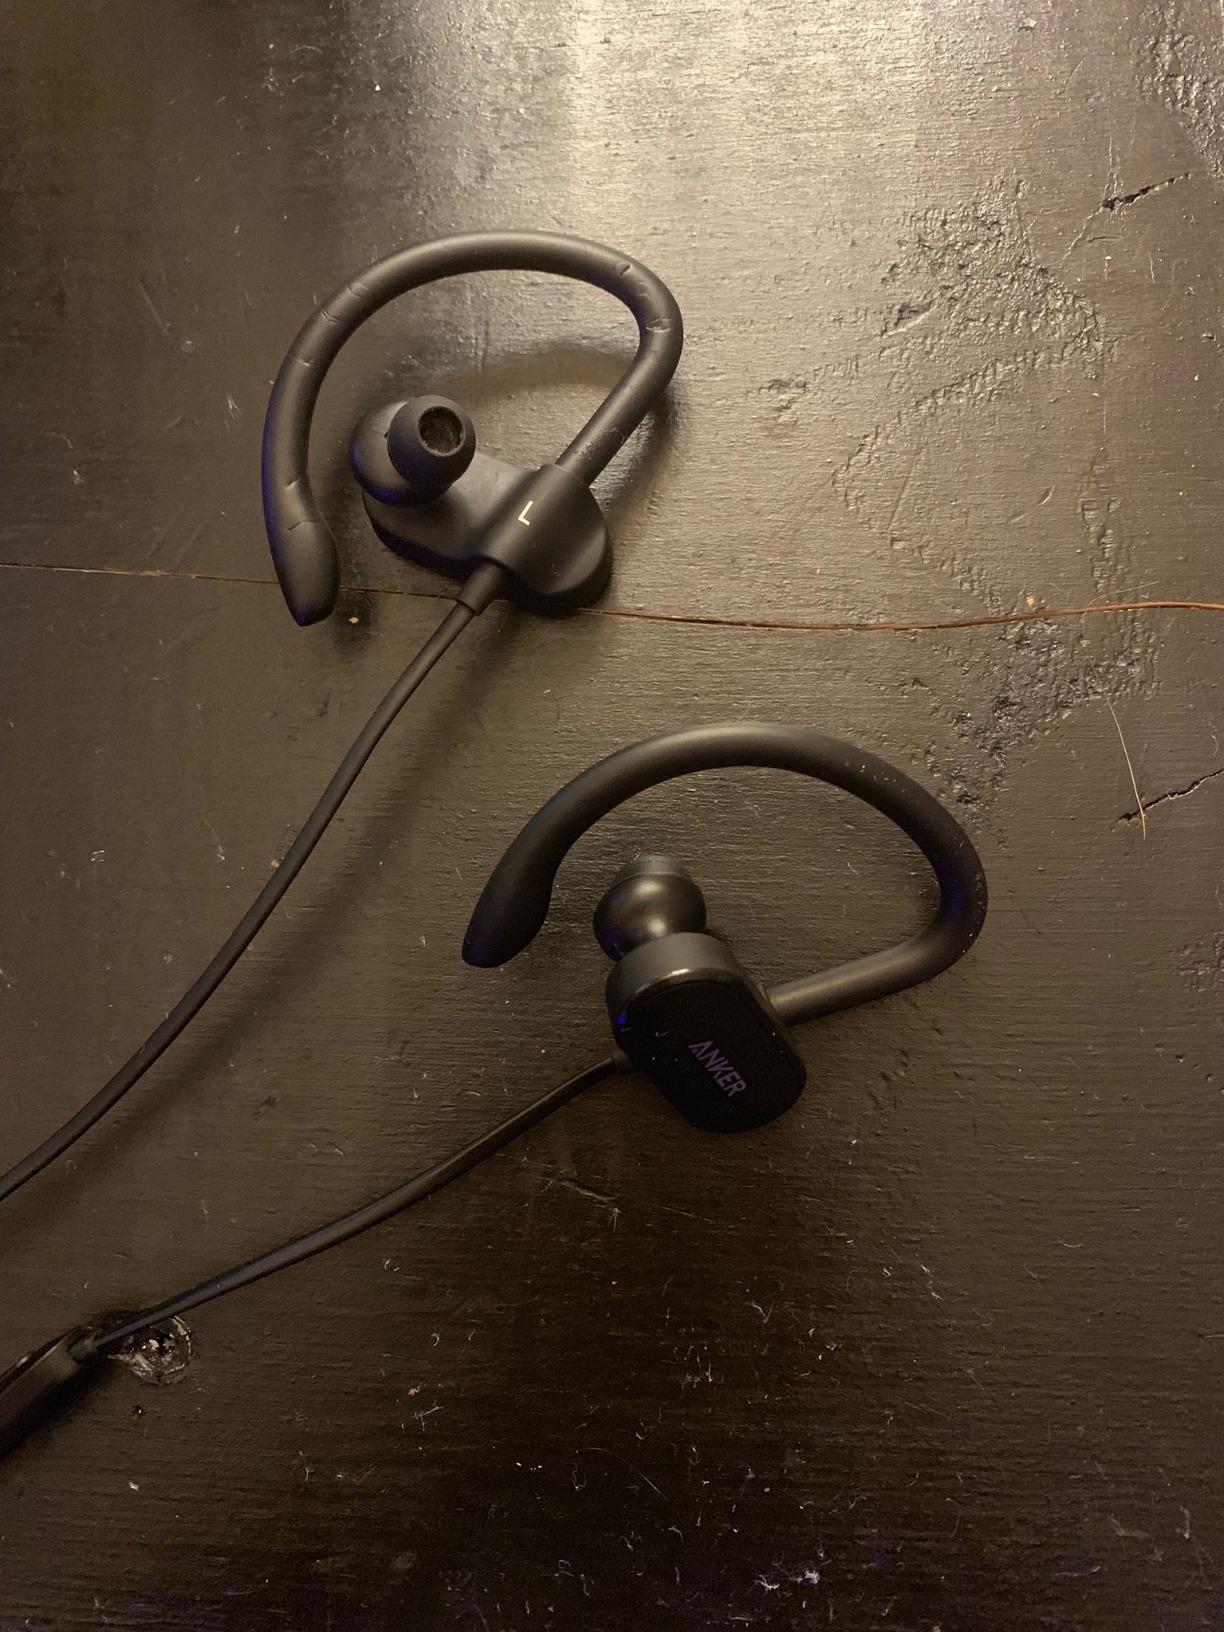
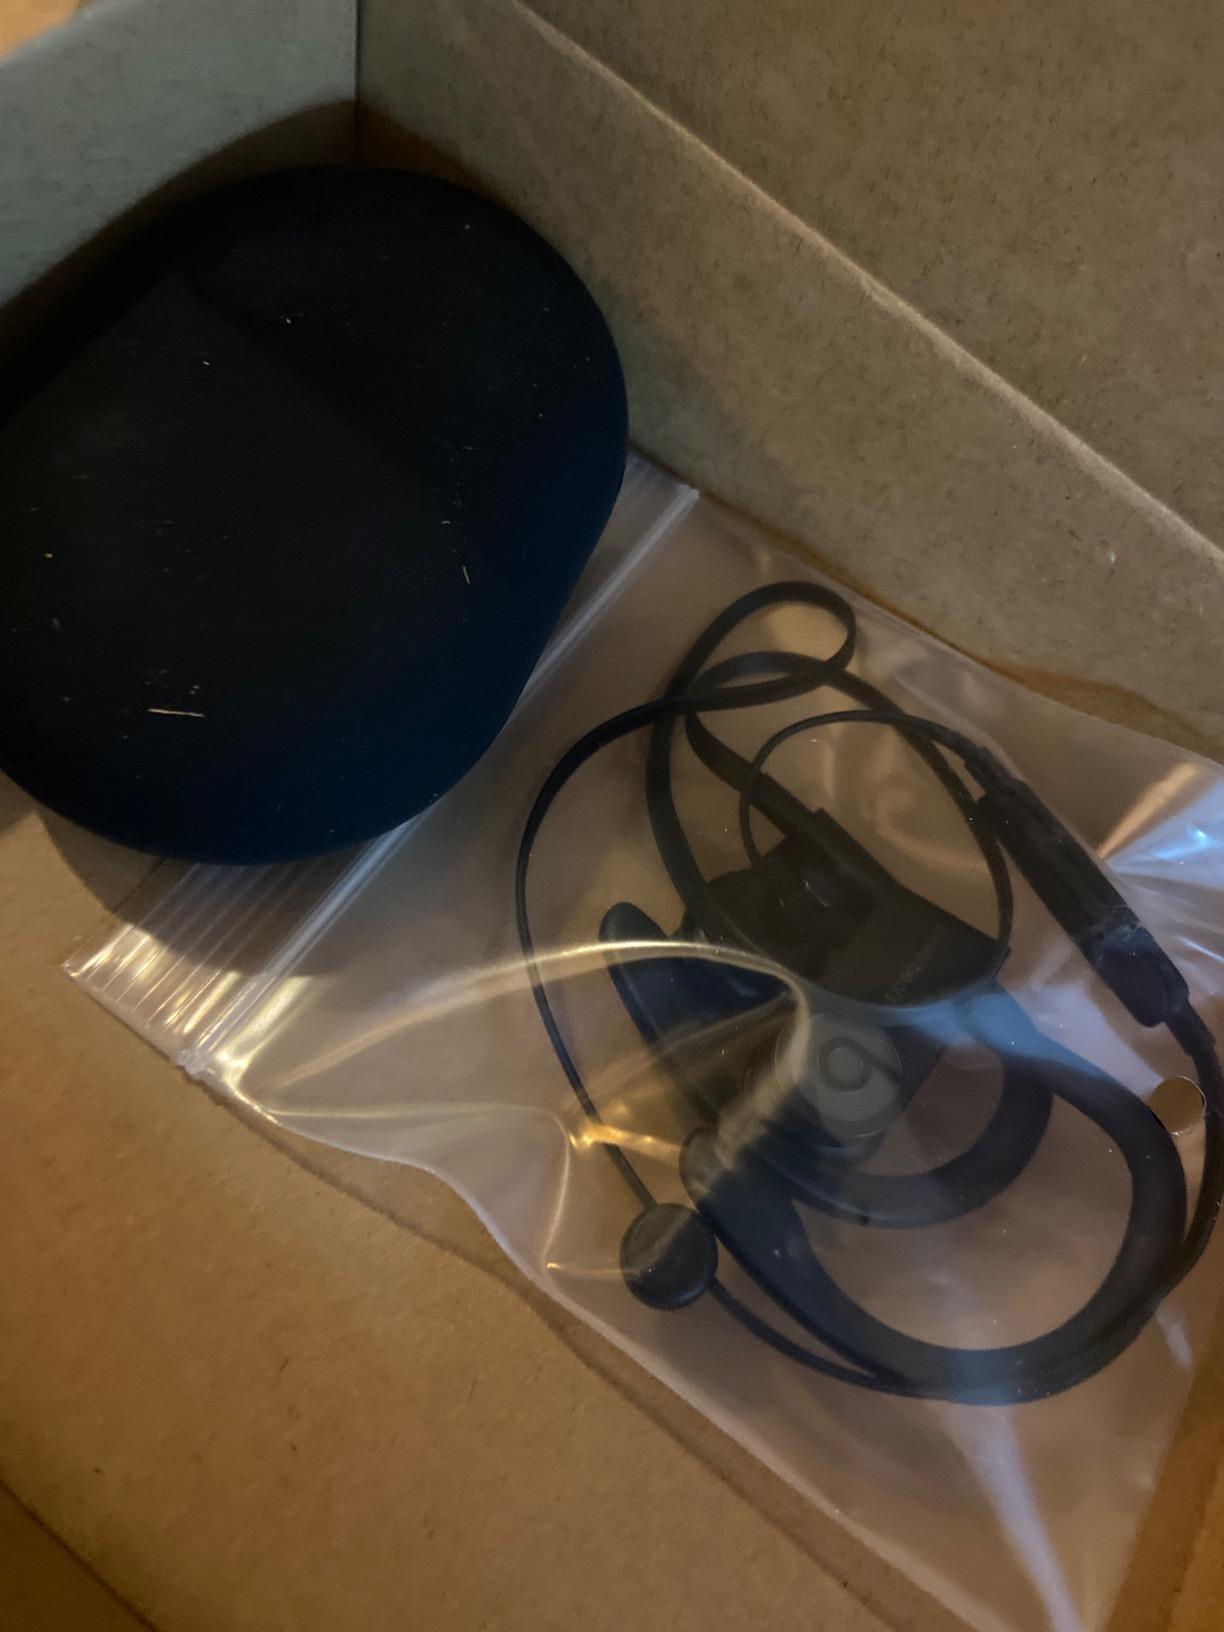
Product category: headphones
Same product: no